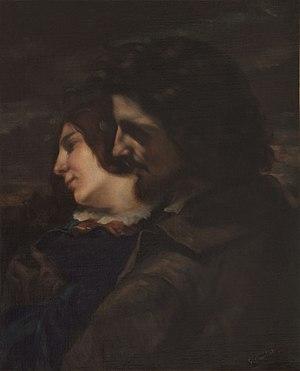
Les Amants heureux, aussi appelé Les Amants dans la campagne, sont deux tableaux de Gustave Courbet exécutés vers 1844, conservés au musée des Beaux-Arts de Lyon et au Petit Palais, le premier étant le prototype du second.